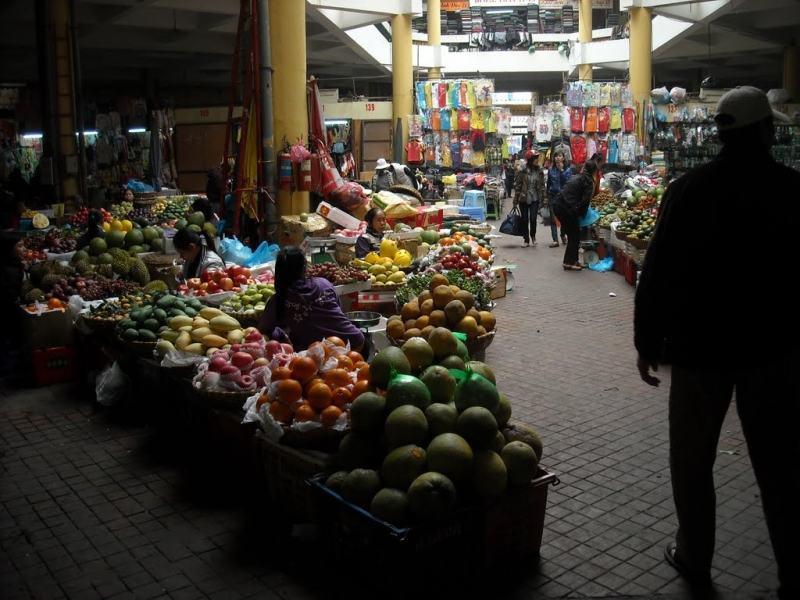
có một vài người đang ngồi ở trong quầy hàng hoa quả